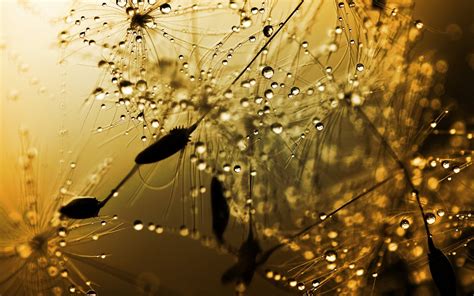
Weather: rain or strom